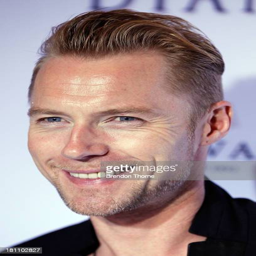
pop artist arrives at the premiere